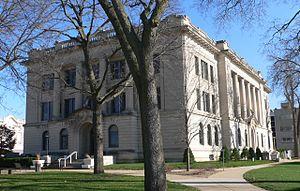
Pekin est une ville des comtés de Tazewell et de Peoria dans l'Illinois, aux États-Unis. Elle est incorporée le 10 août 1874. Pekin est le siège du comté de Tazewell. Lors du recensement de 2010, la ville comptait une population de 34 094 habitants.